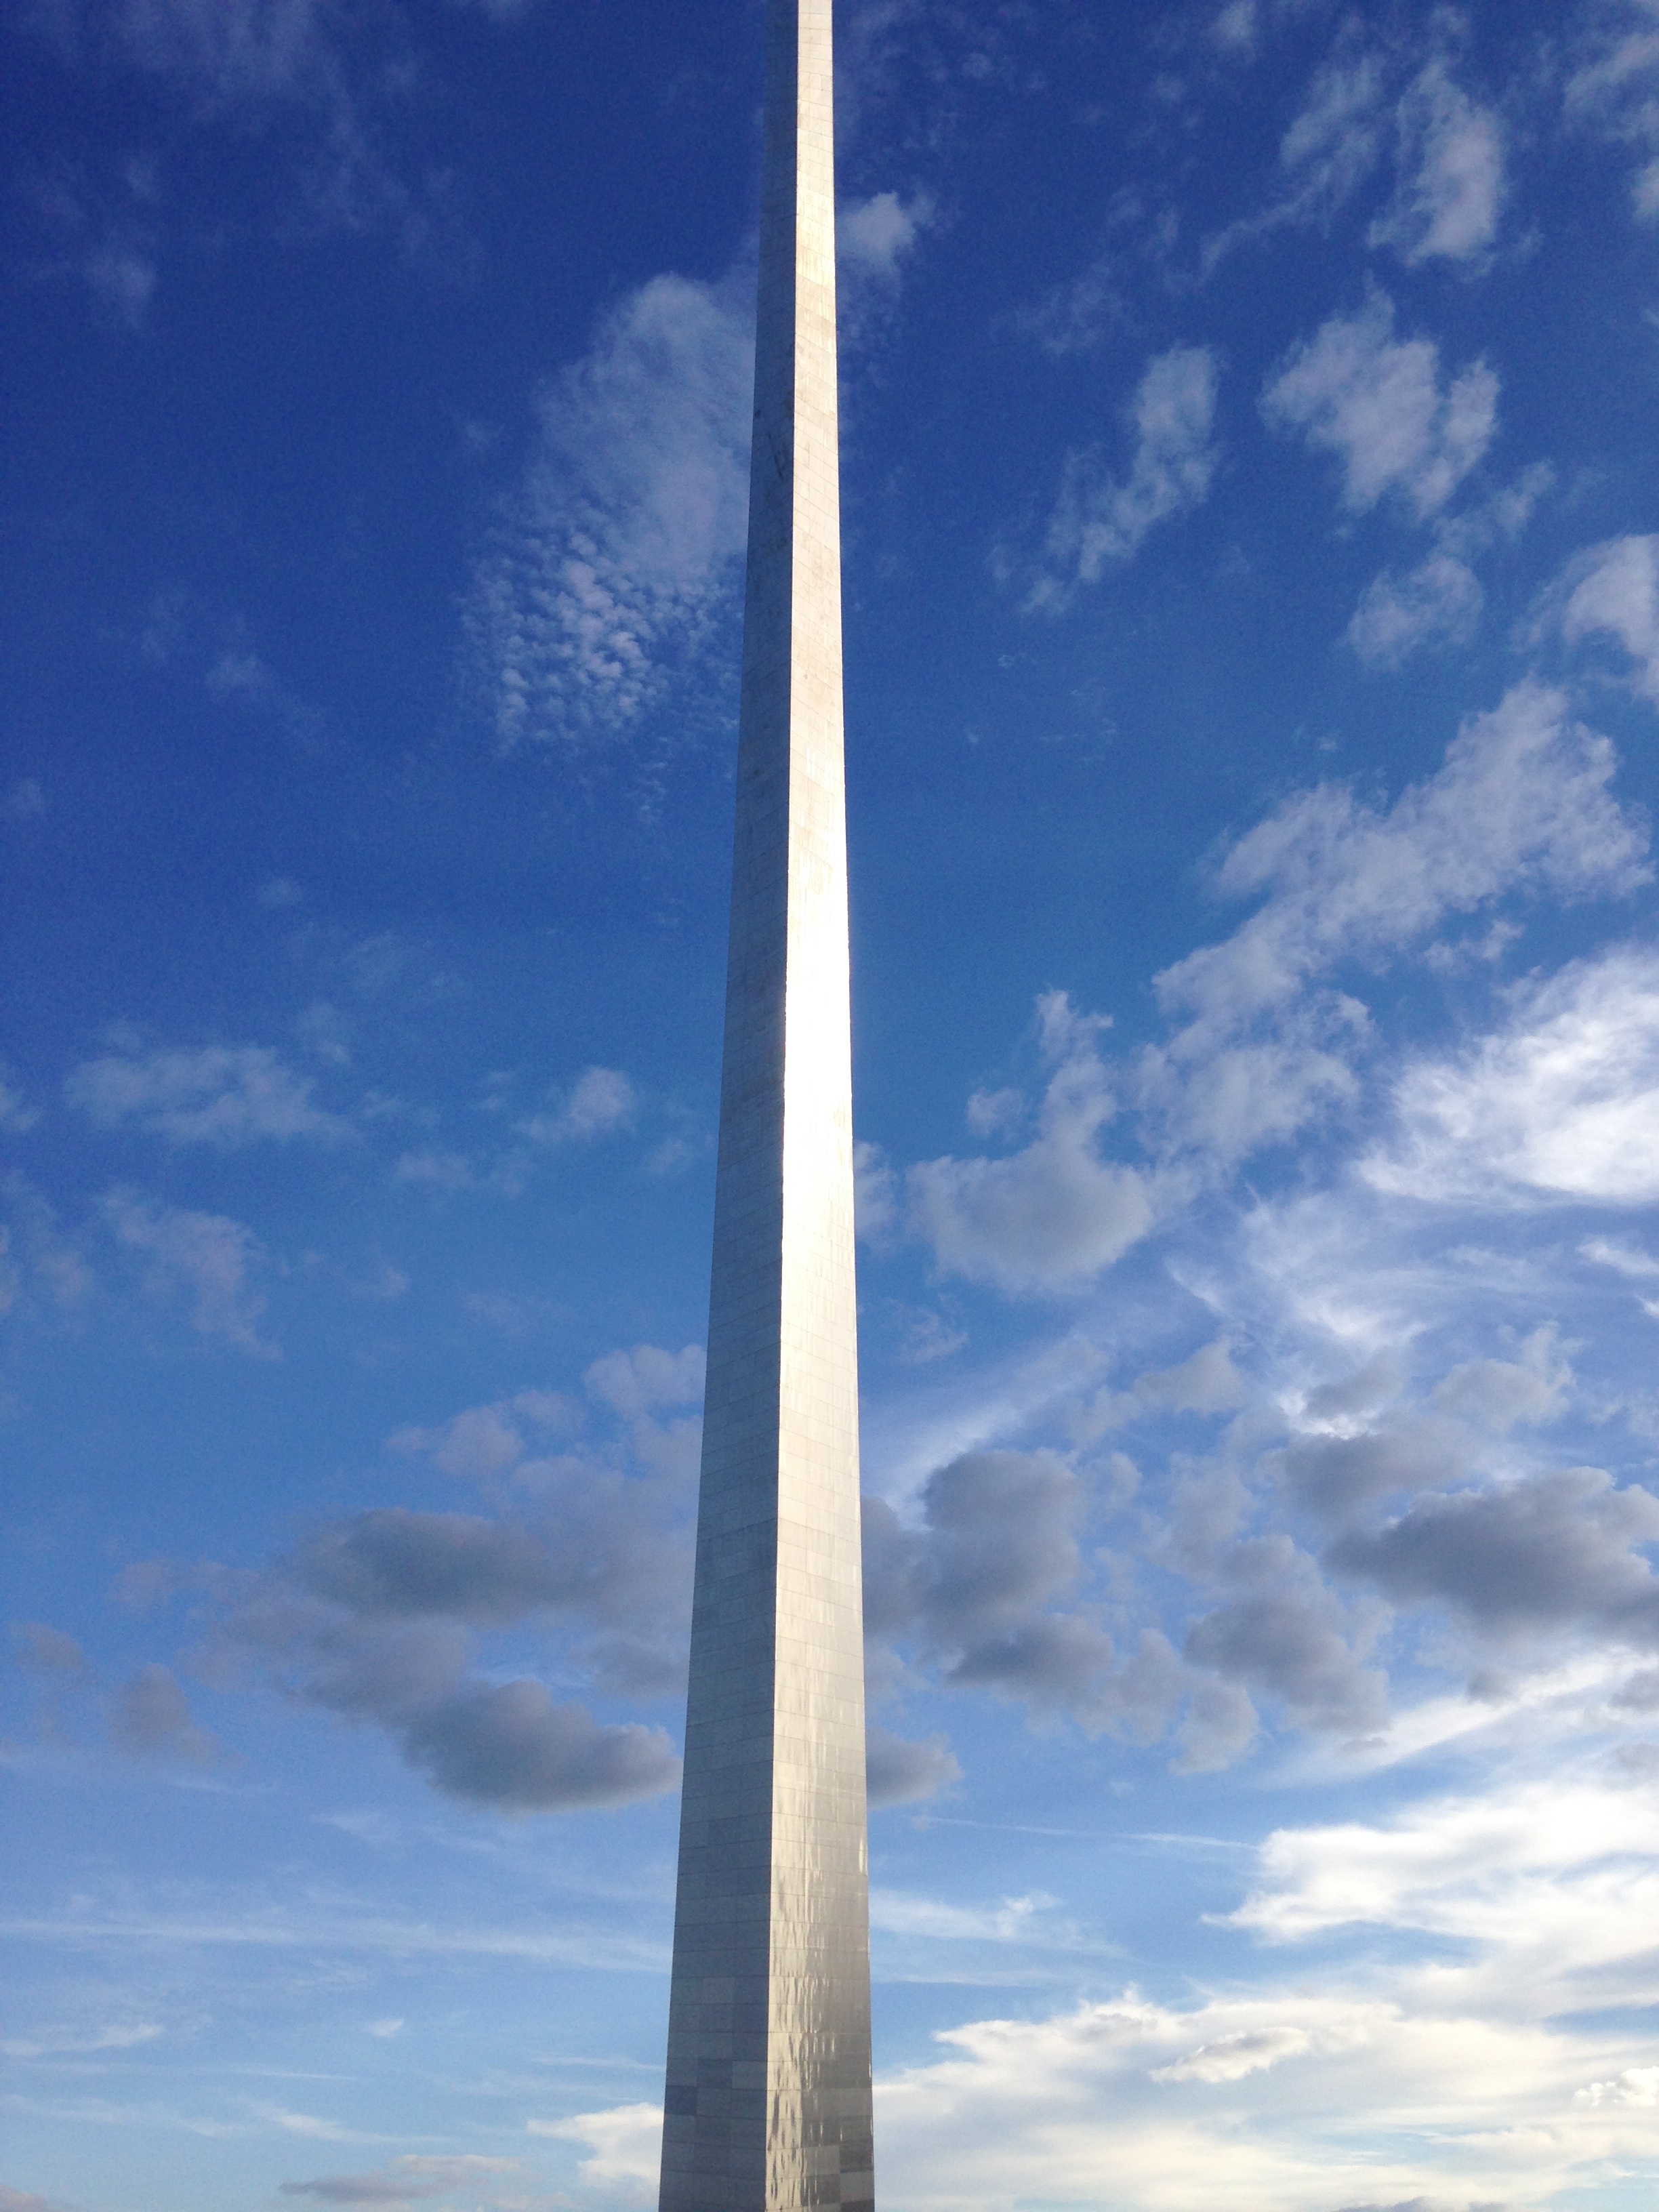
cloud, sky, wind, monument, mast, blue, obelisk